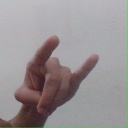
अक्षर: च